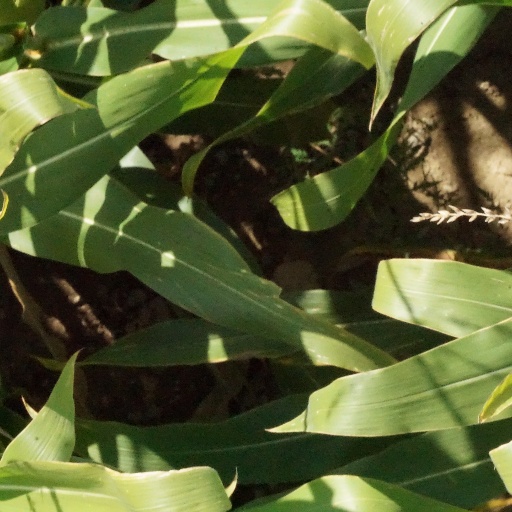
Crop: maize; corn